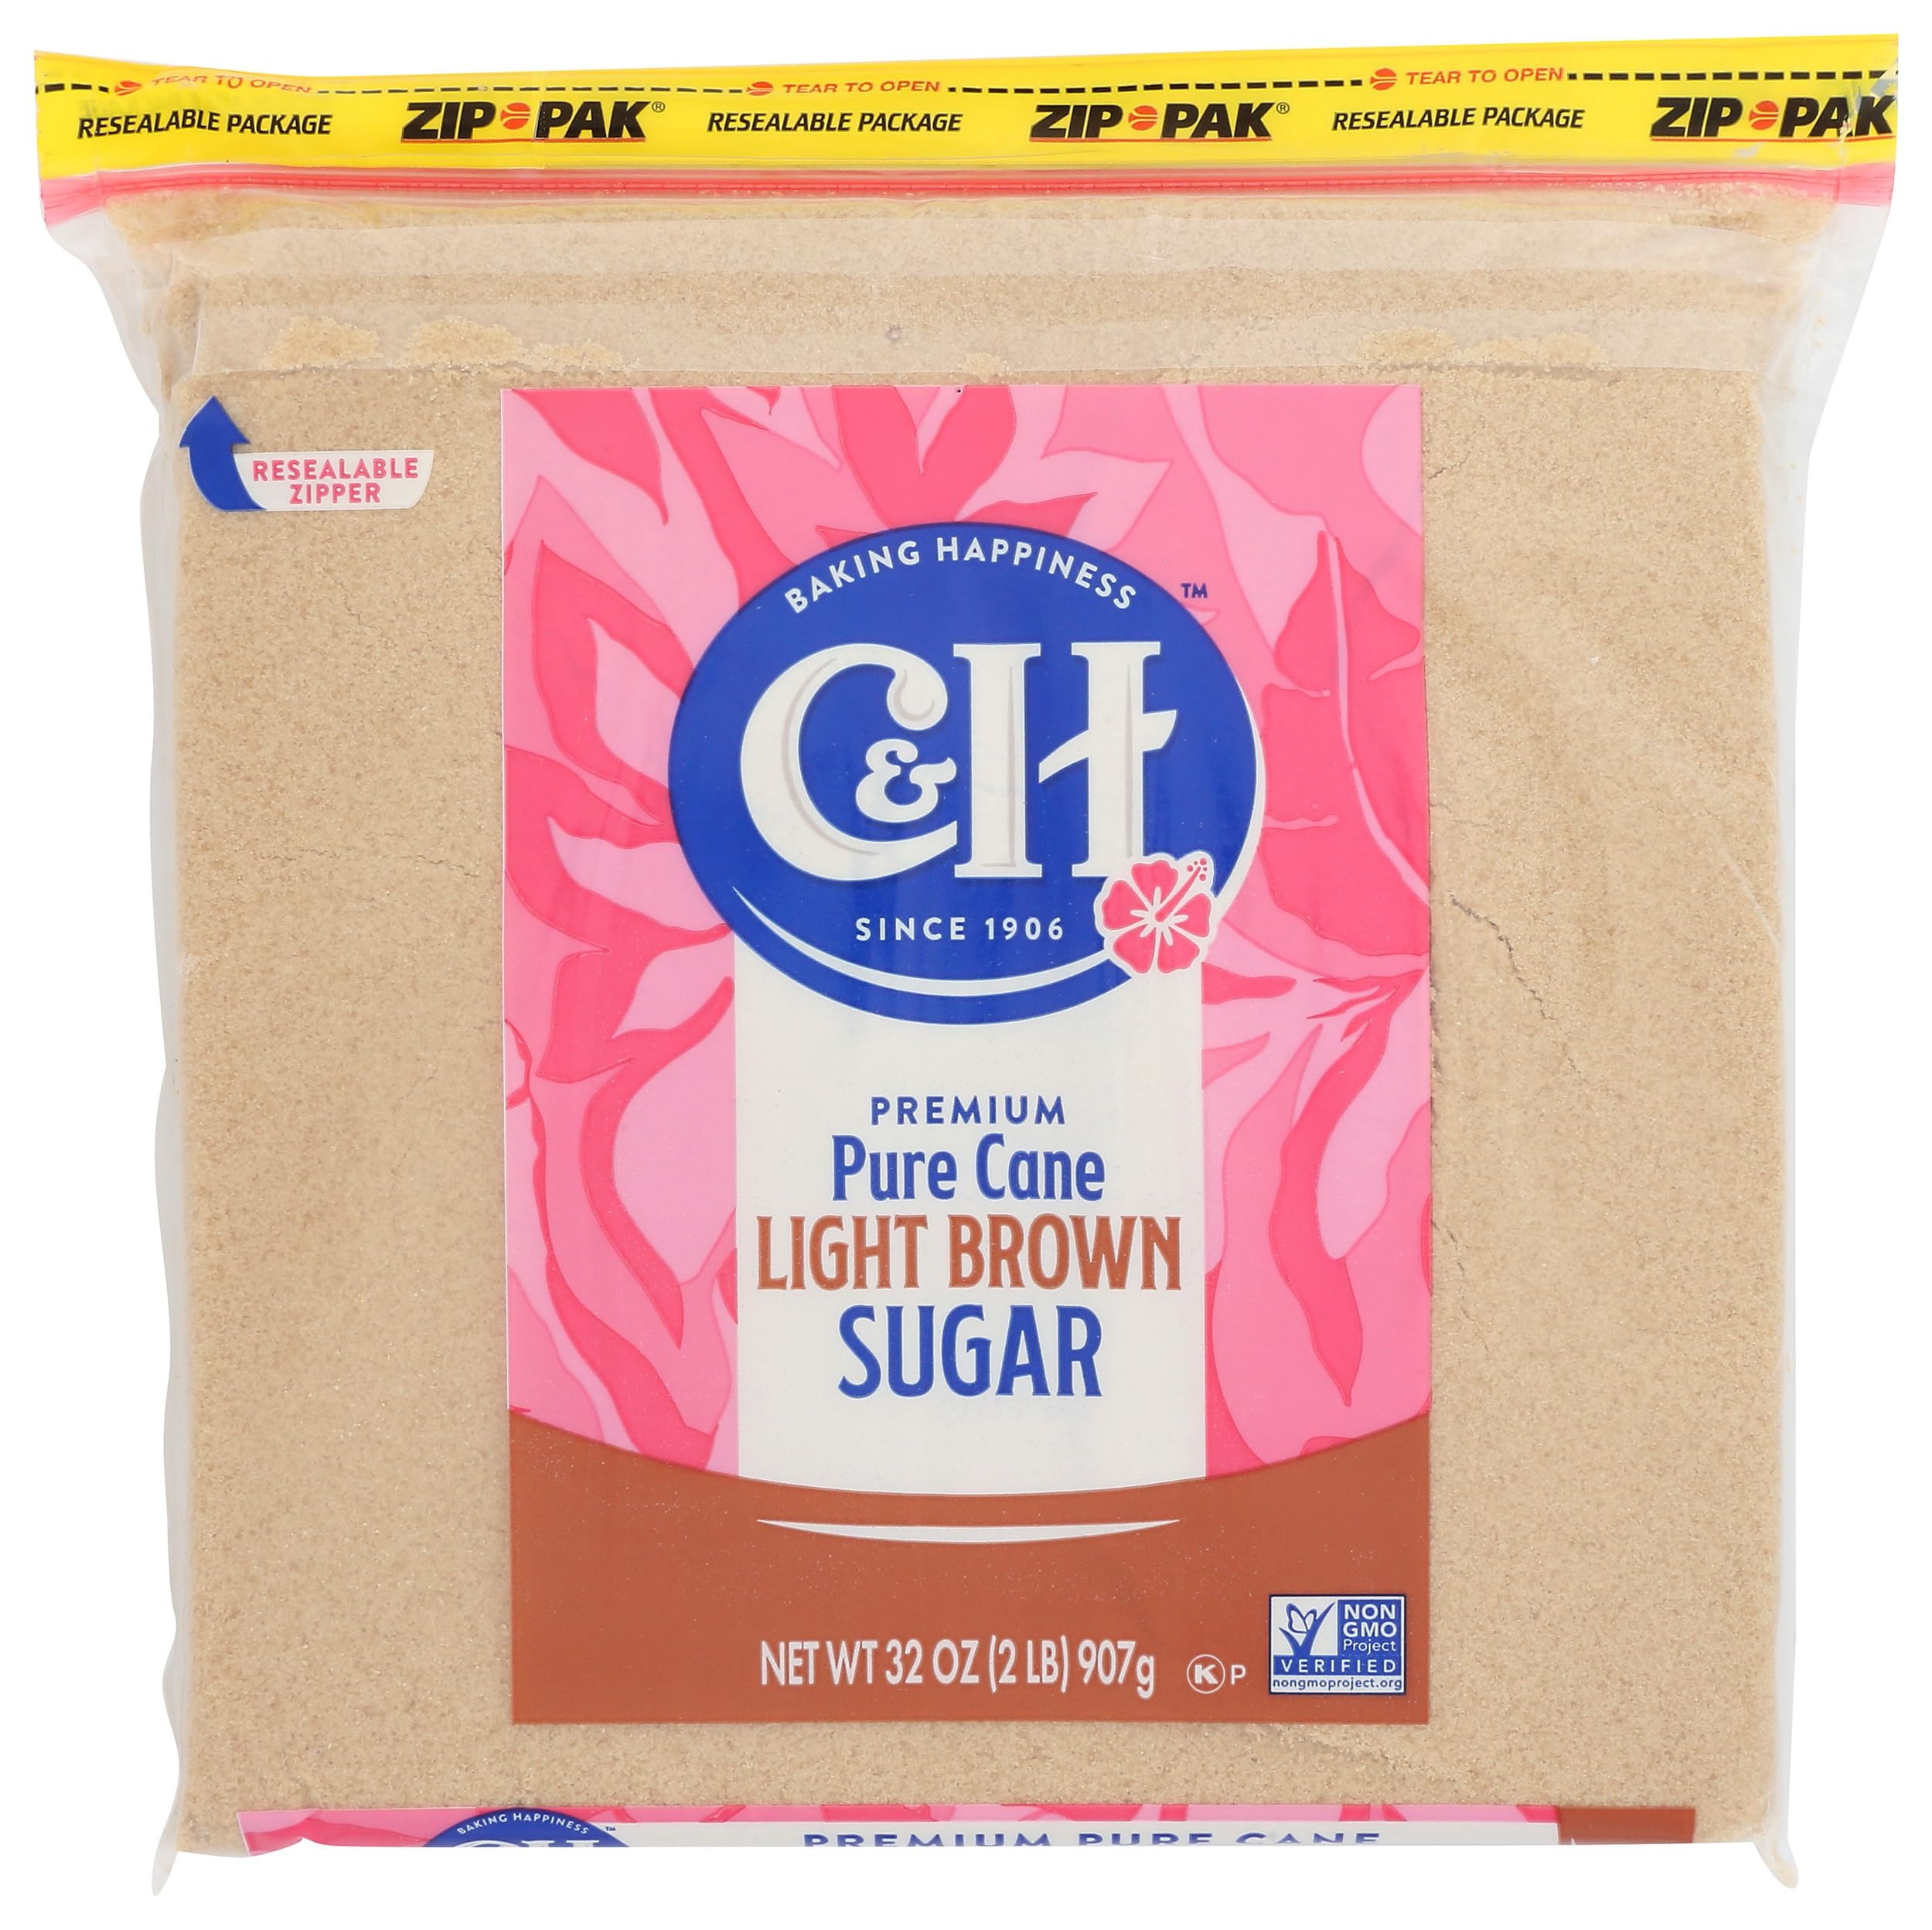
Item Name: C&H Premium Pure Cane Light Brown Sugar, Non GMO, 2 LB (Pack Of 16)
Bullet Point: C&H Premium Pure Cane Light Brown Sugar, Non GMO, 2 LB (Pack Of 16)
Value: 512.0
Unit: Ounce

Price: 4.29